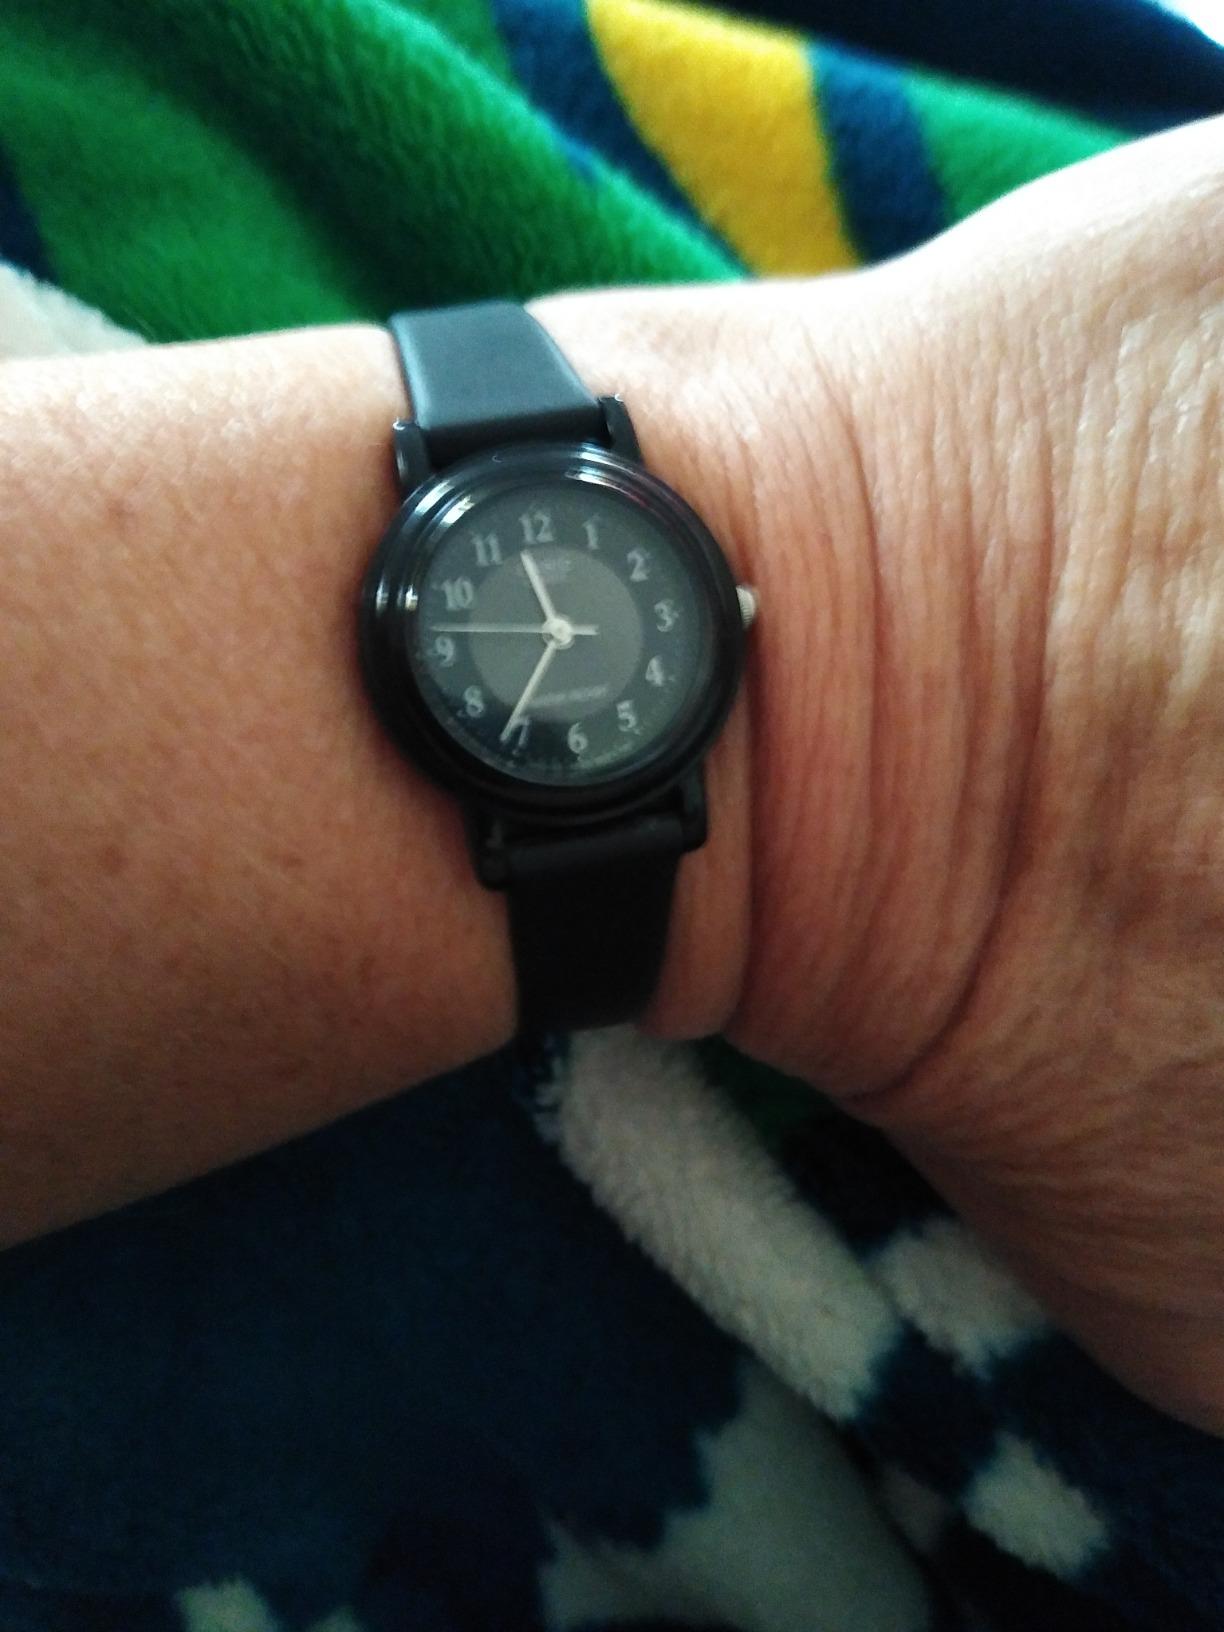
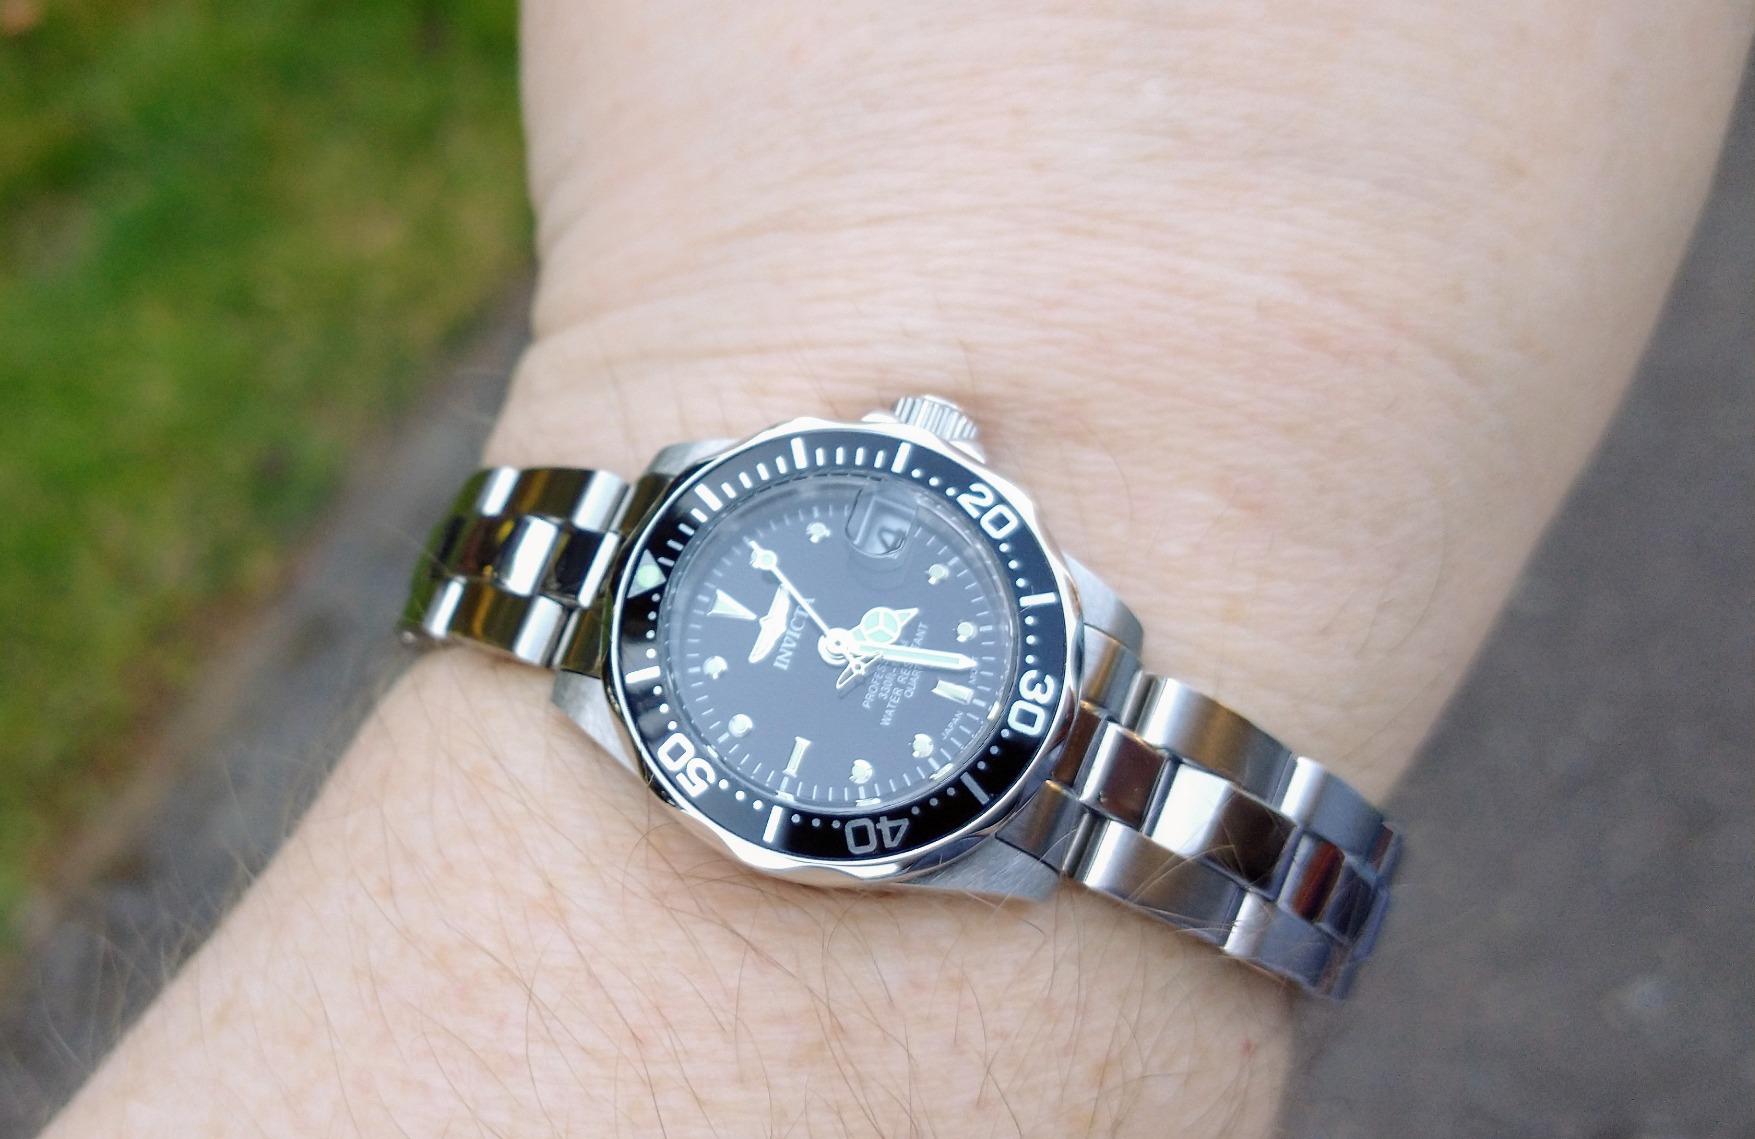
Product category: accessories_watch
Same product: no